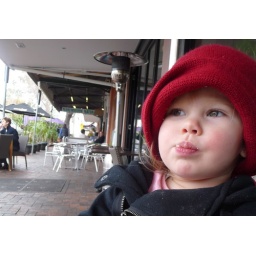
the cat in the hat